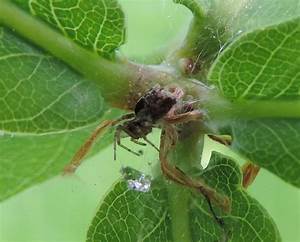
Label: spider